Mariqueen Maandig

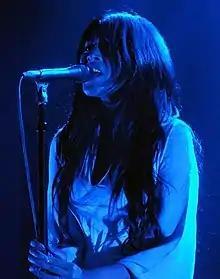
Maandig performing in May 2013

Mariqueen Maandig Reznor ("née" Maandig; born April 5, 1981) is a Filipino-American singer, songwriter, and musician. She is the vocalist for How to Destroy Angels, and the former vocalist of Los Angeles–based rock band West Indian Girl.